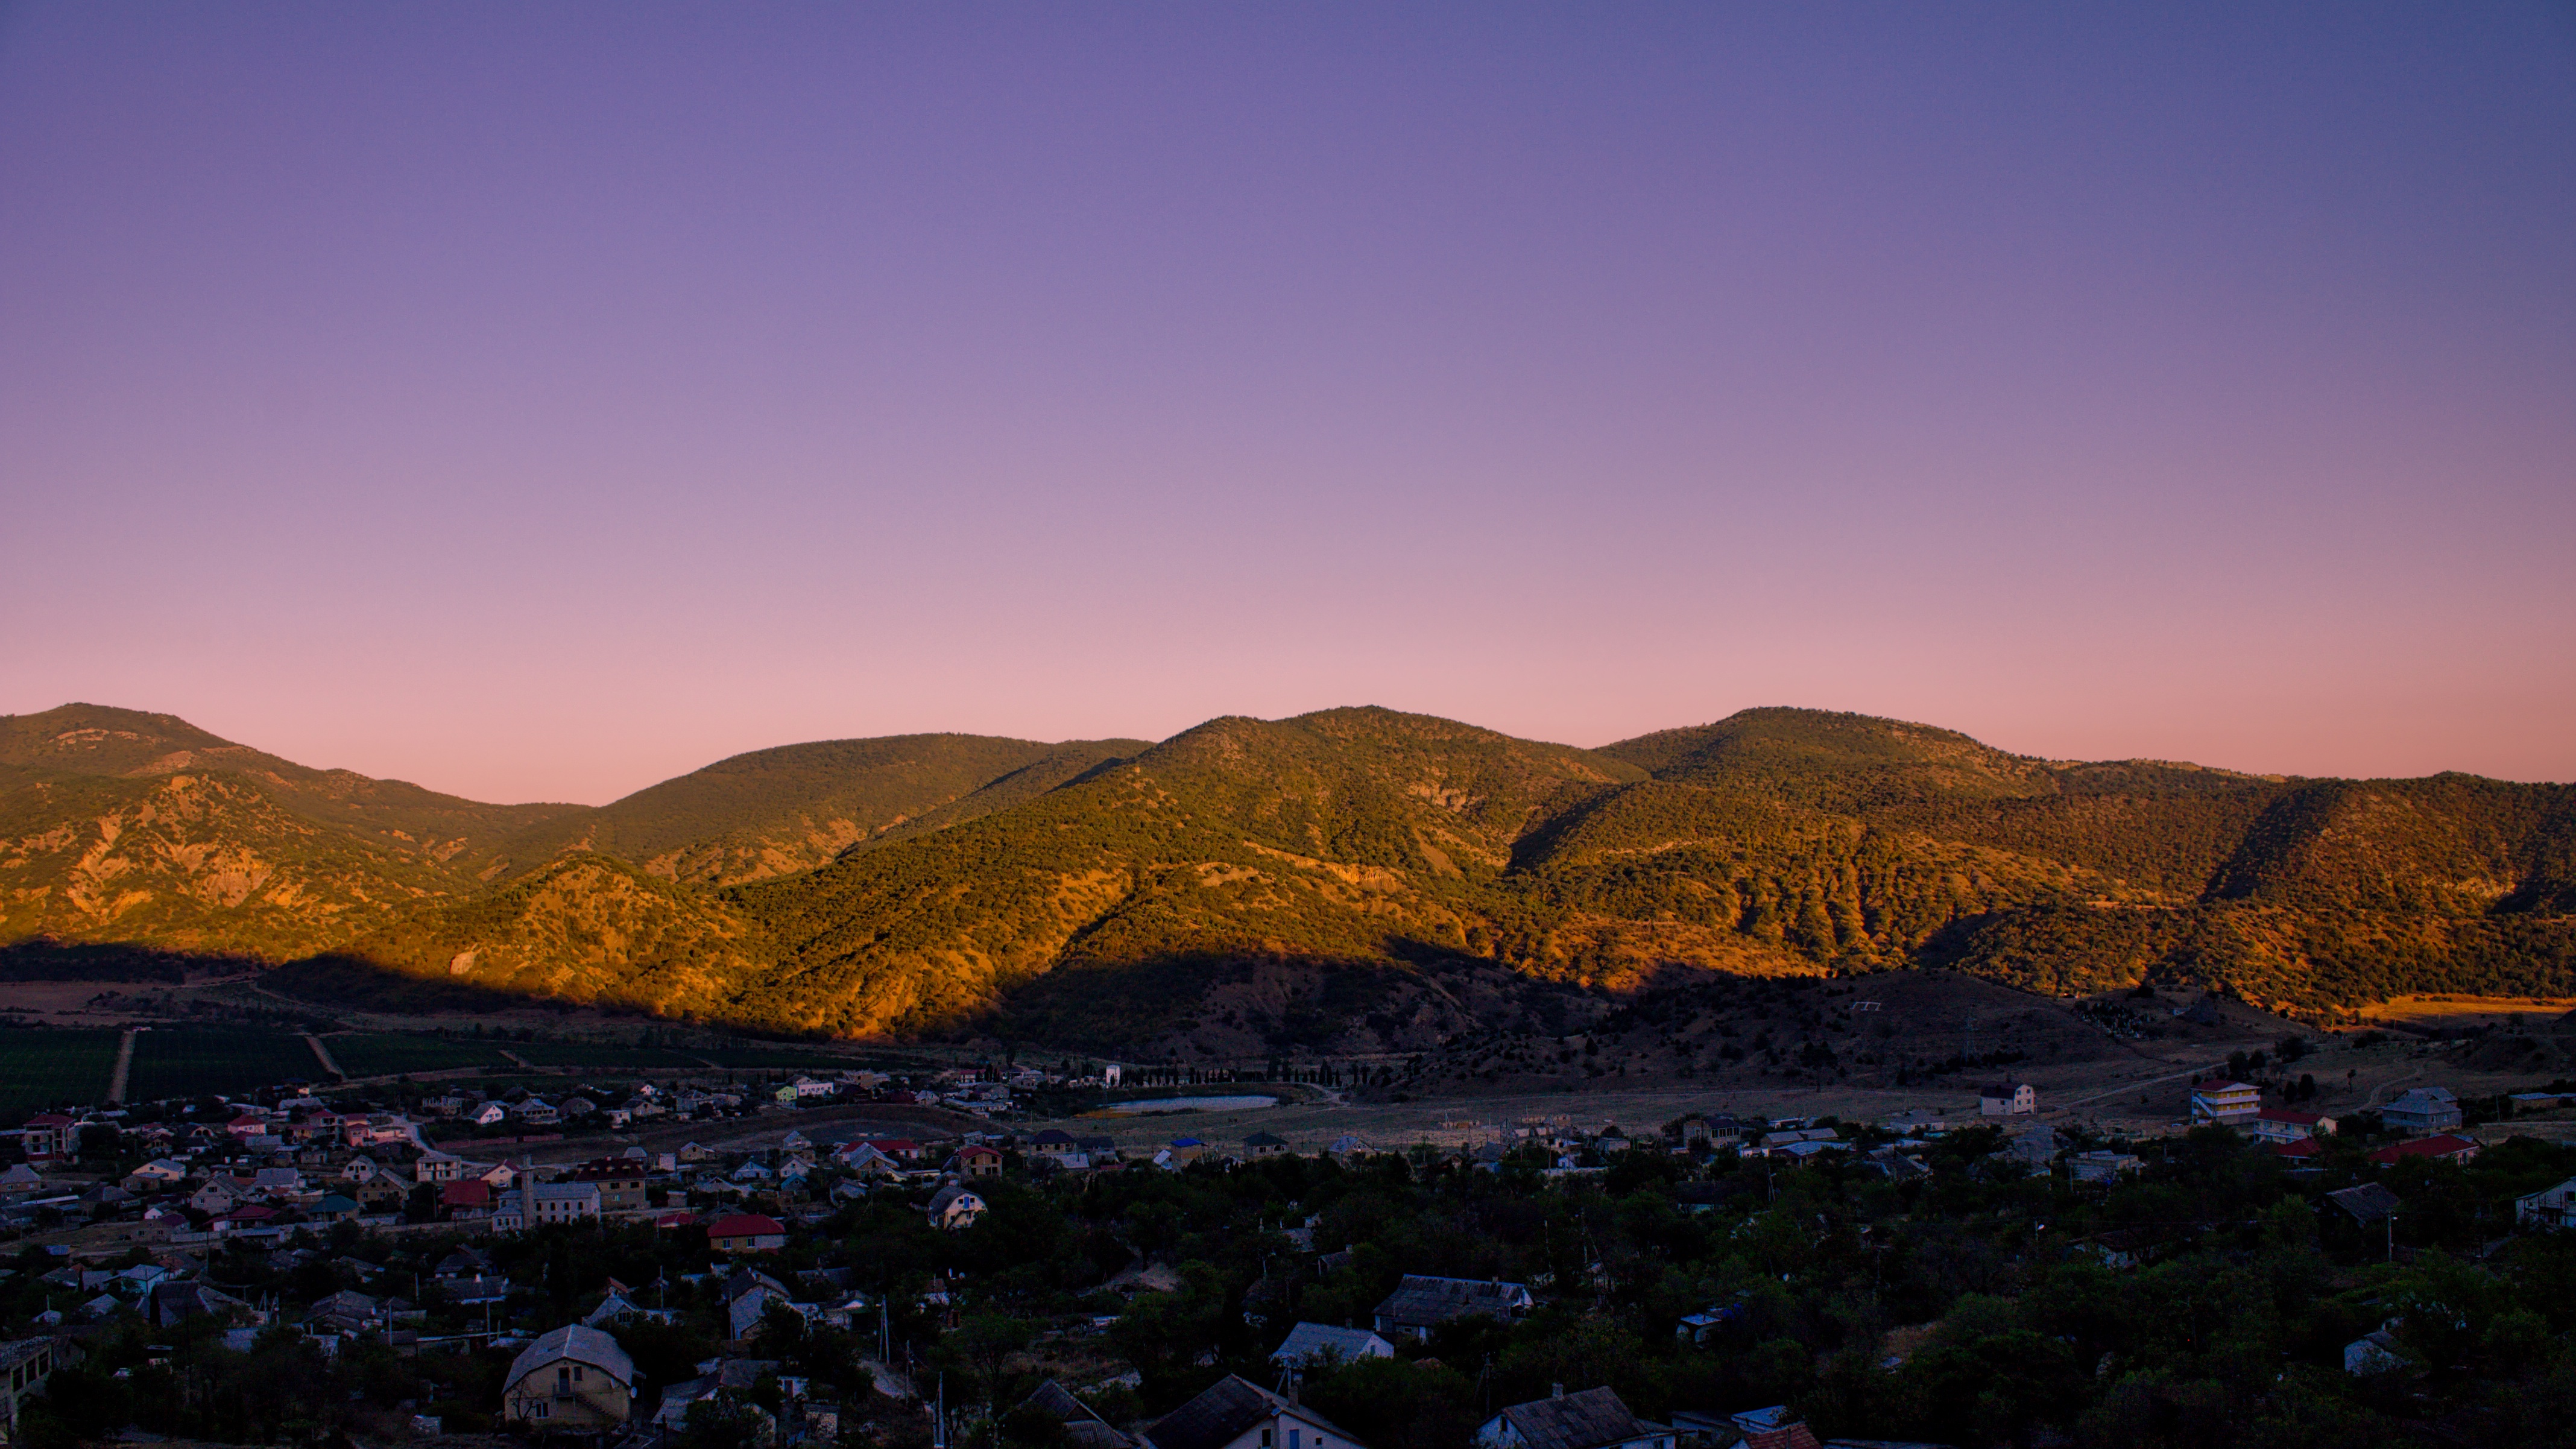
landscape, sea, nature, horizon, wilderness, mountain, cloud, sky, sunrise, sunset, night, morning, hill, dawn, valley, mountain range, dusk, evening, summit, plateau, mountainous landforms